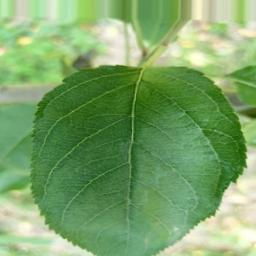
Label: Healthy